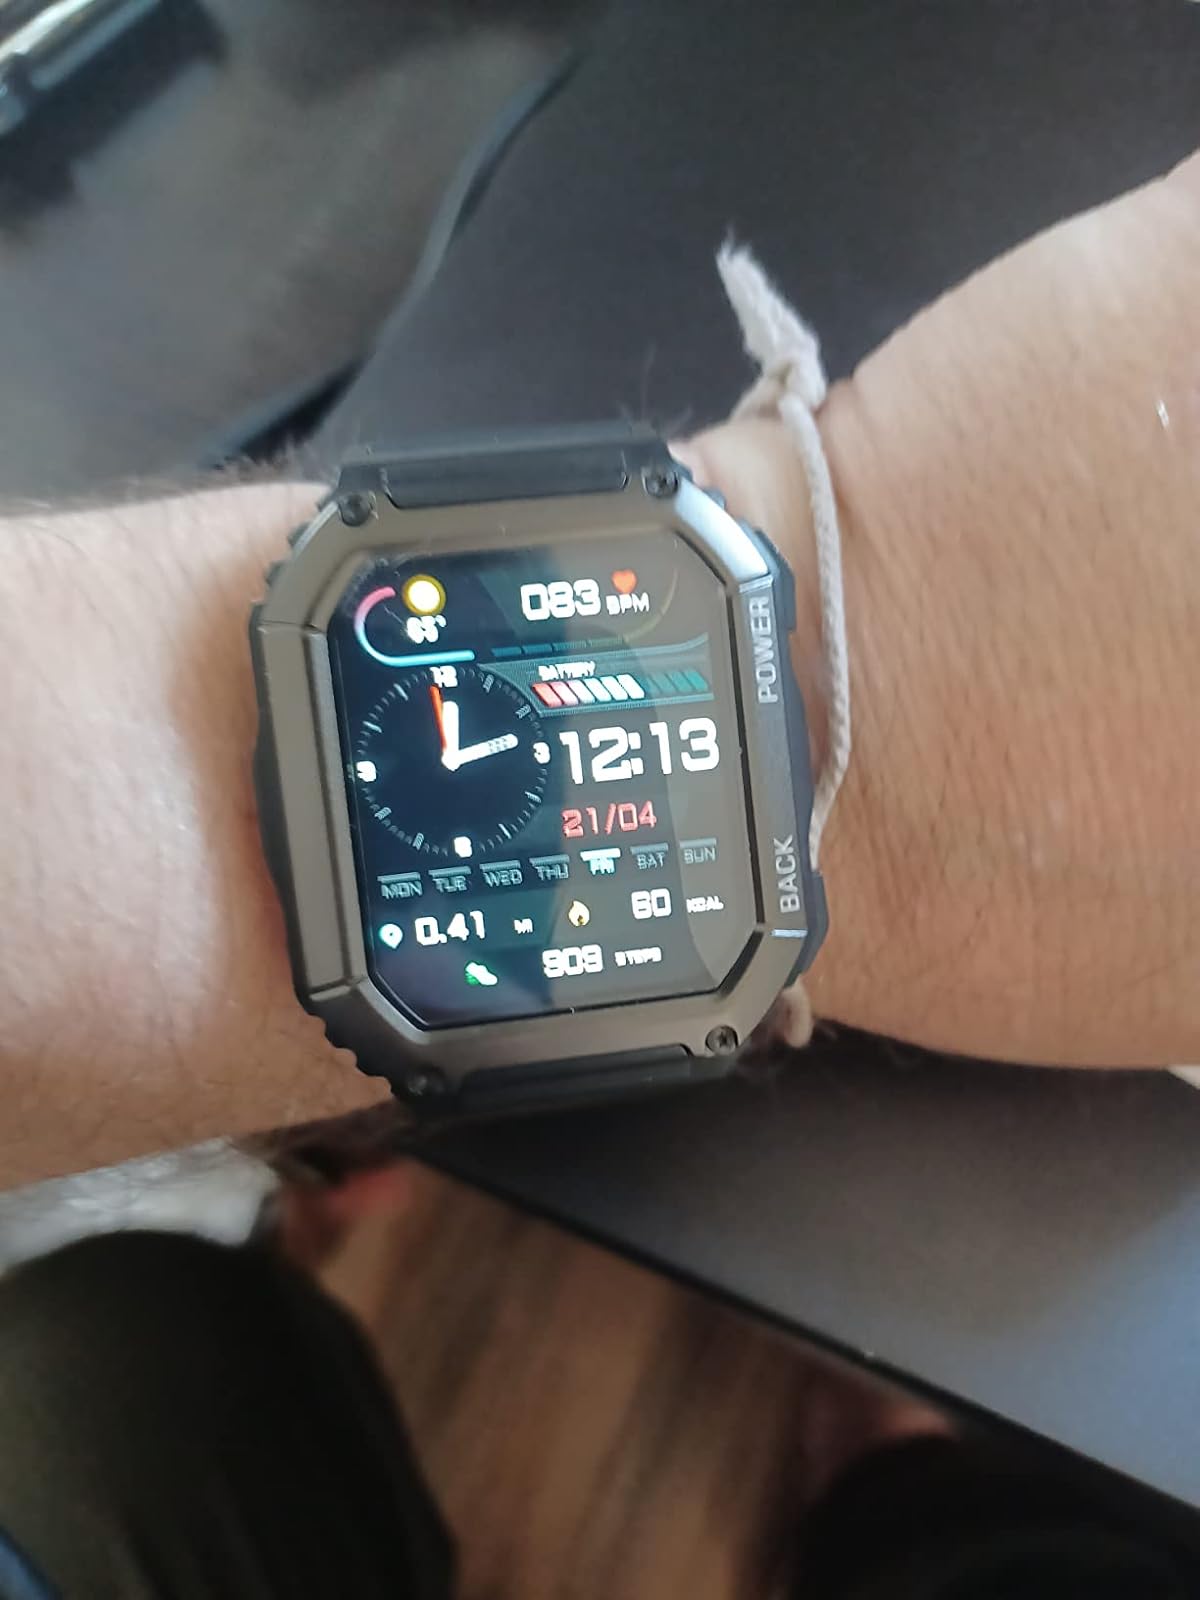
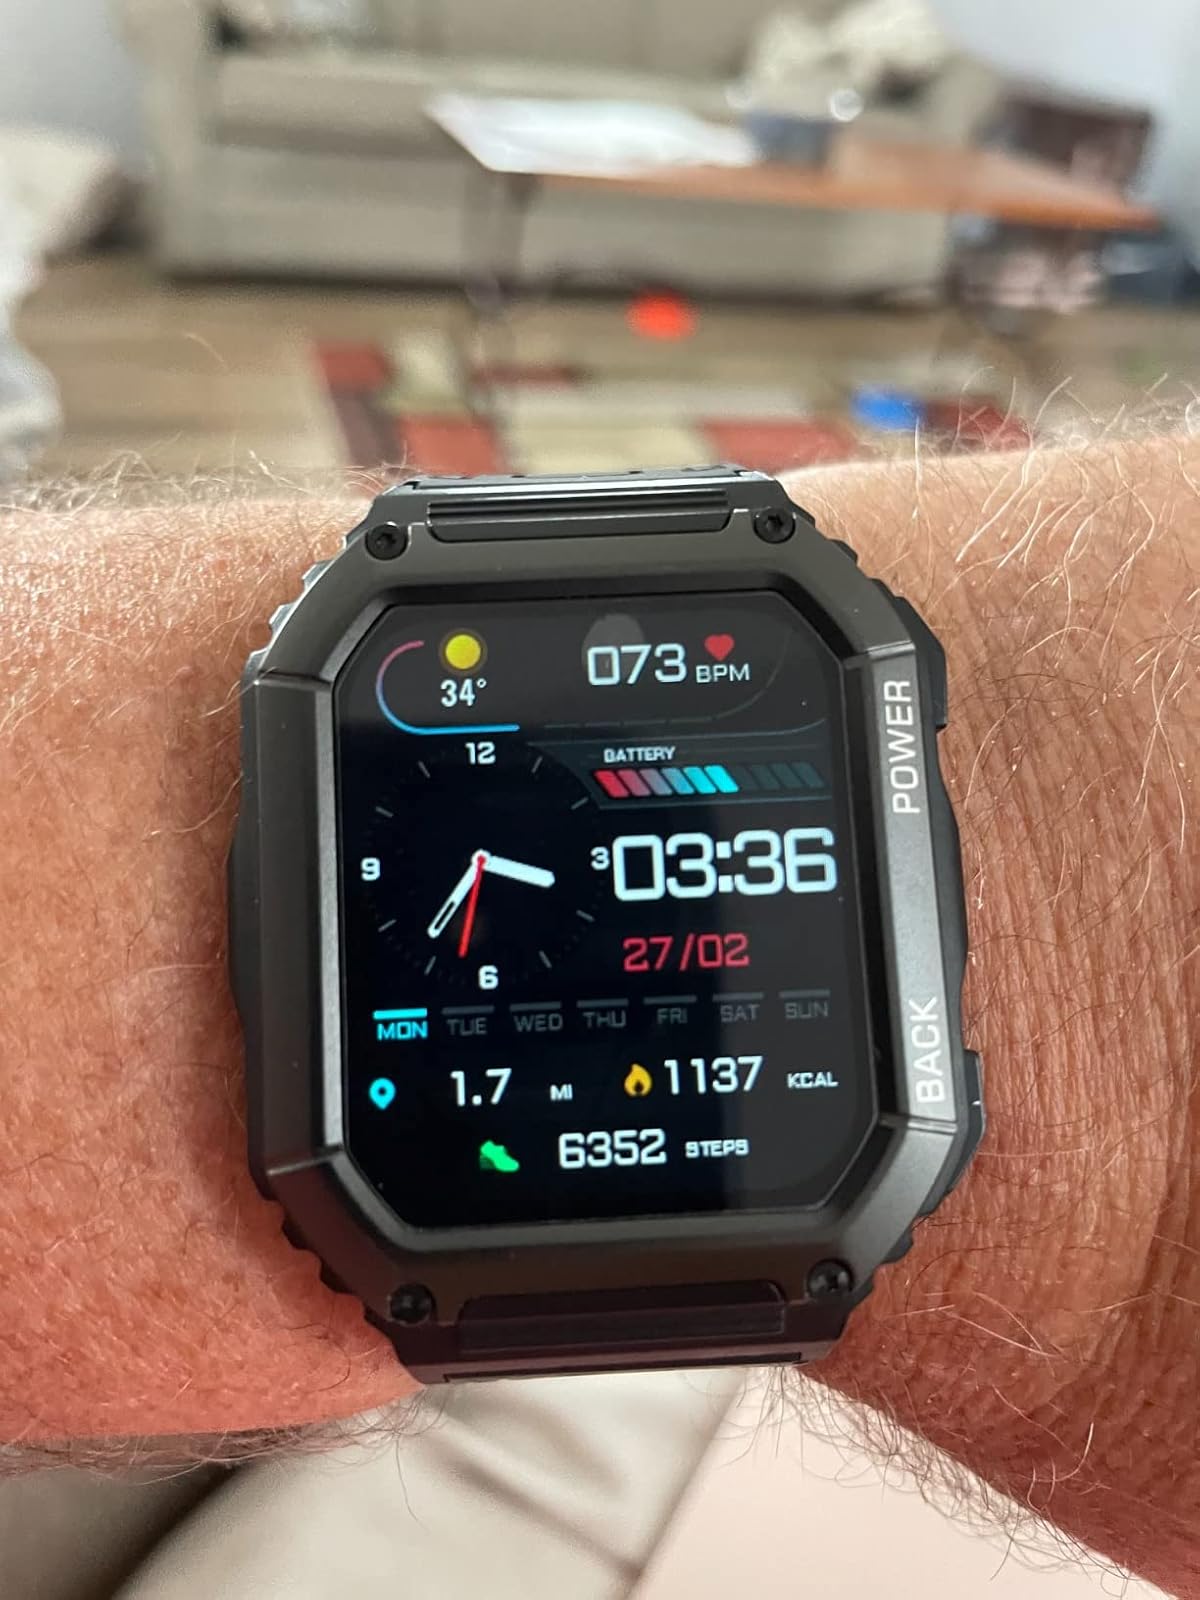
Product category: smartwatch
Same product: yes